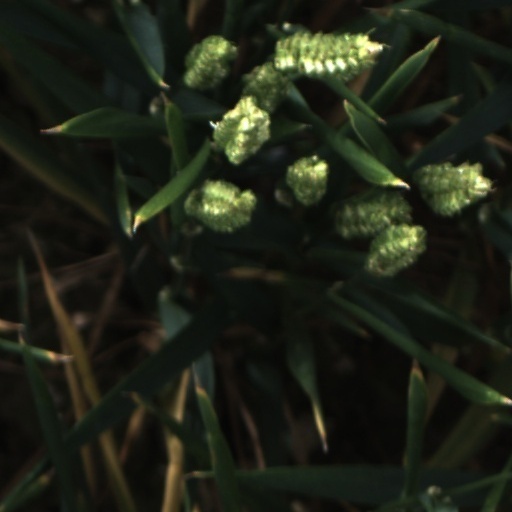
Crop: wheat